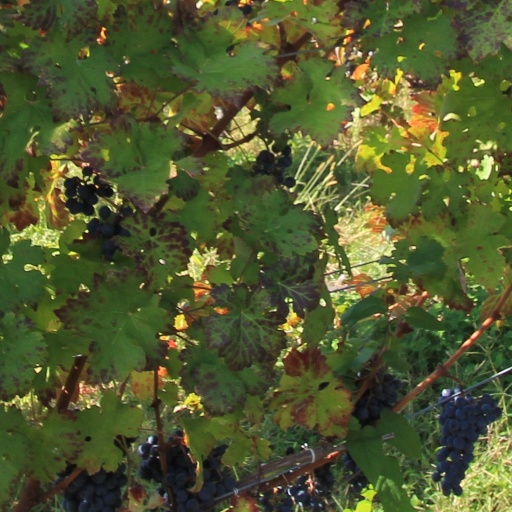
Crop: grape